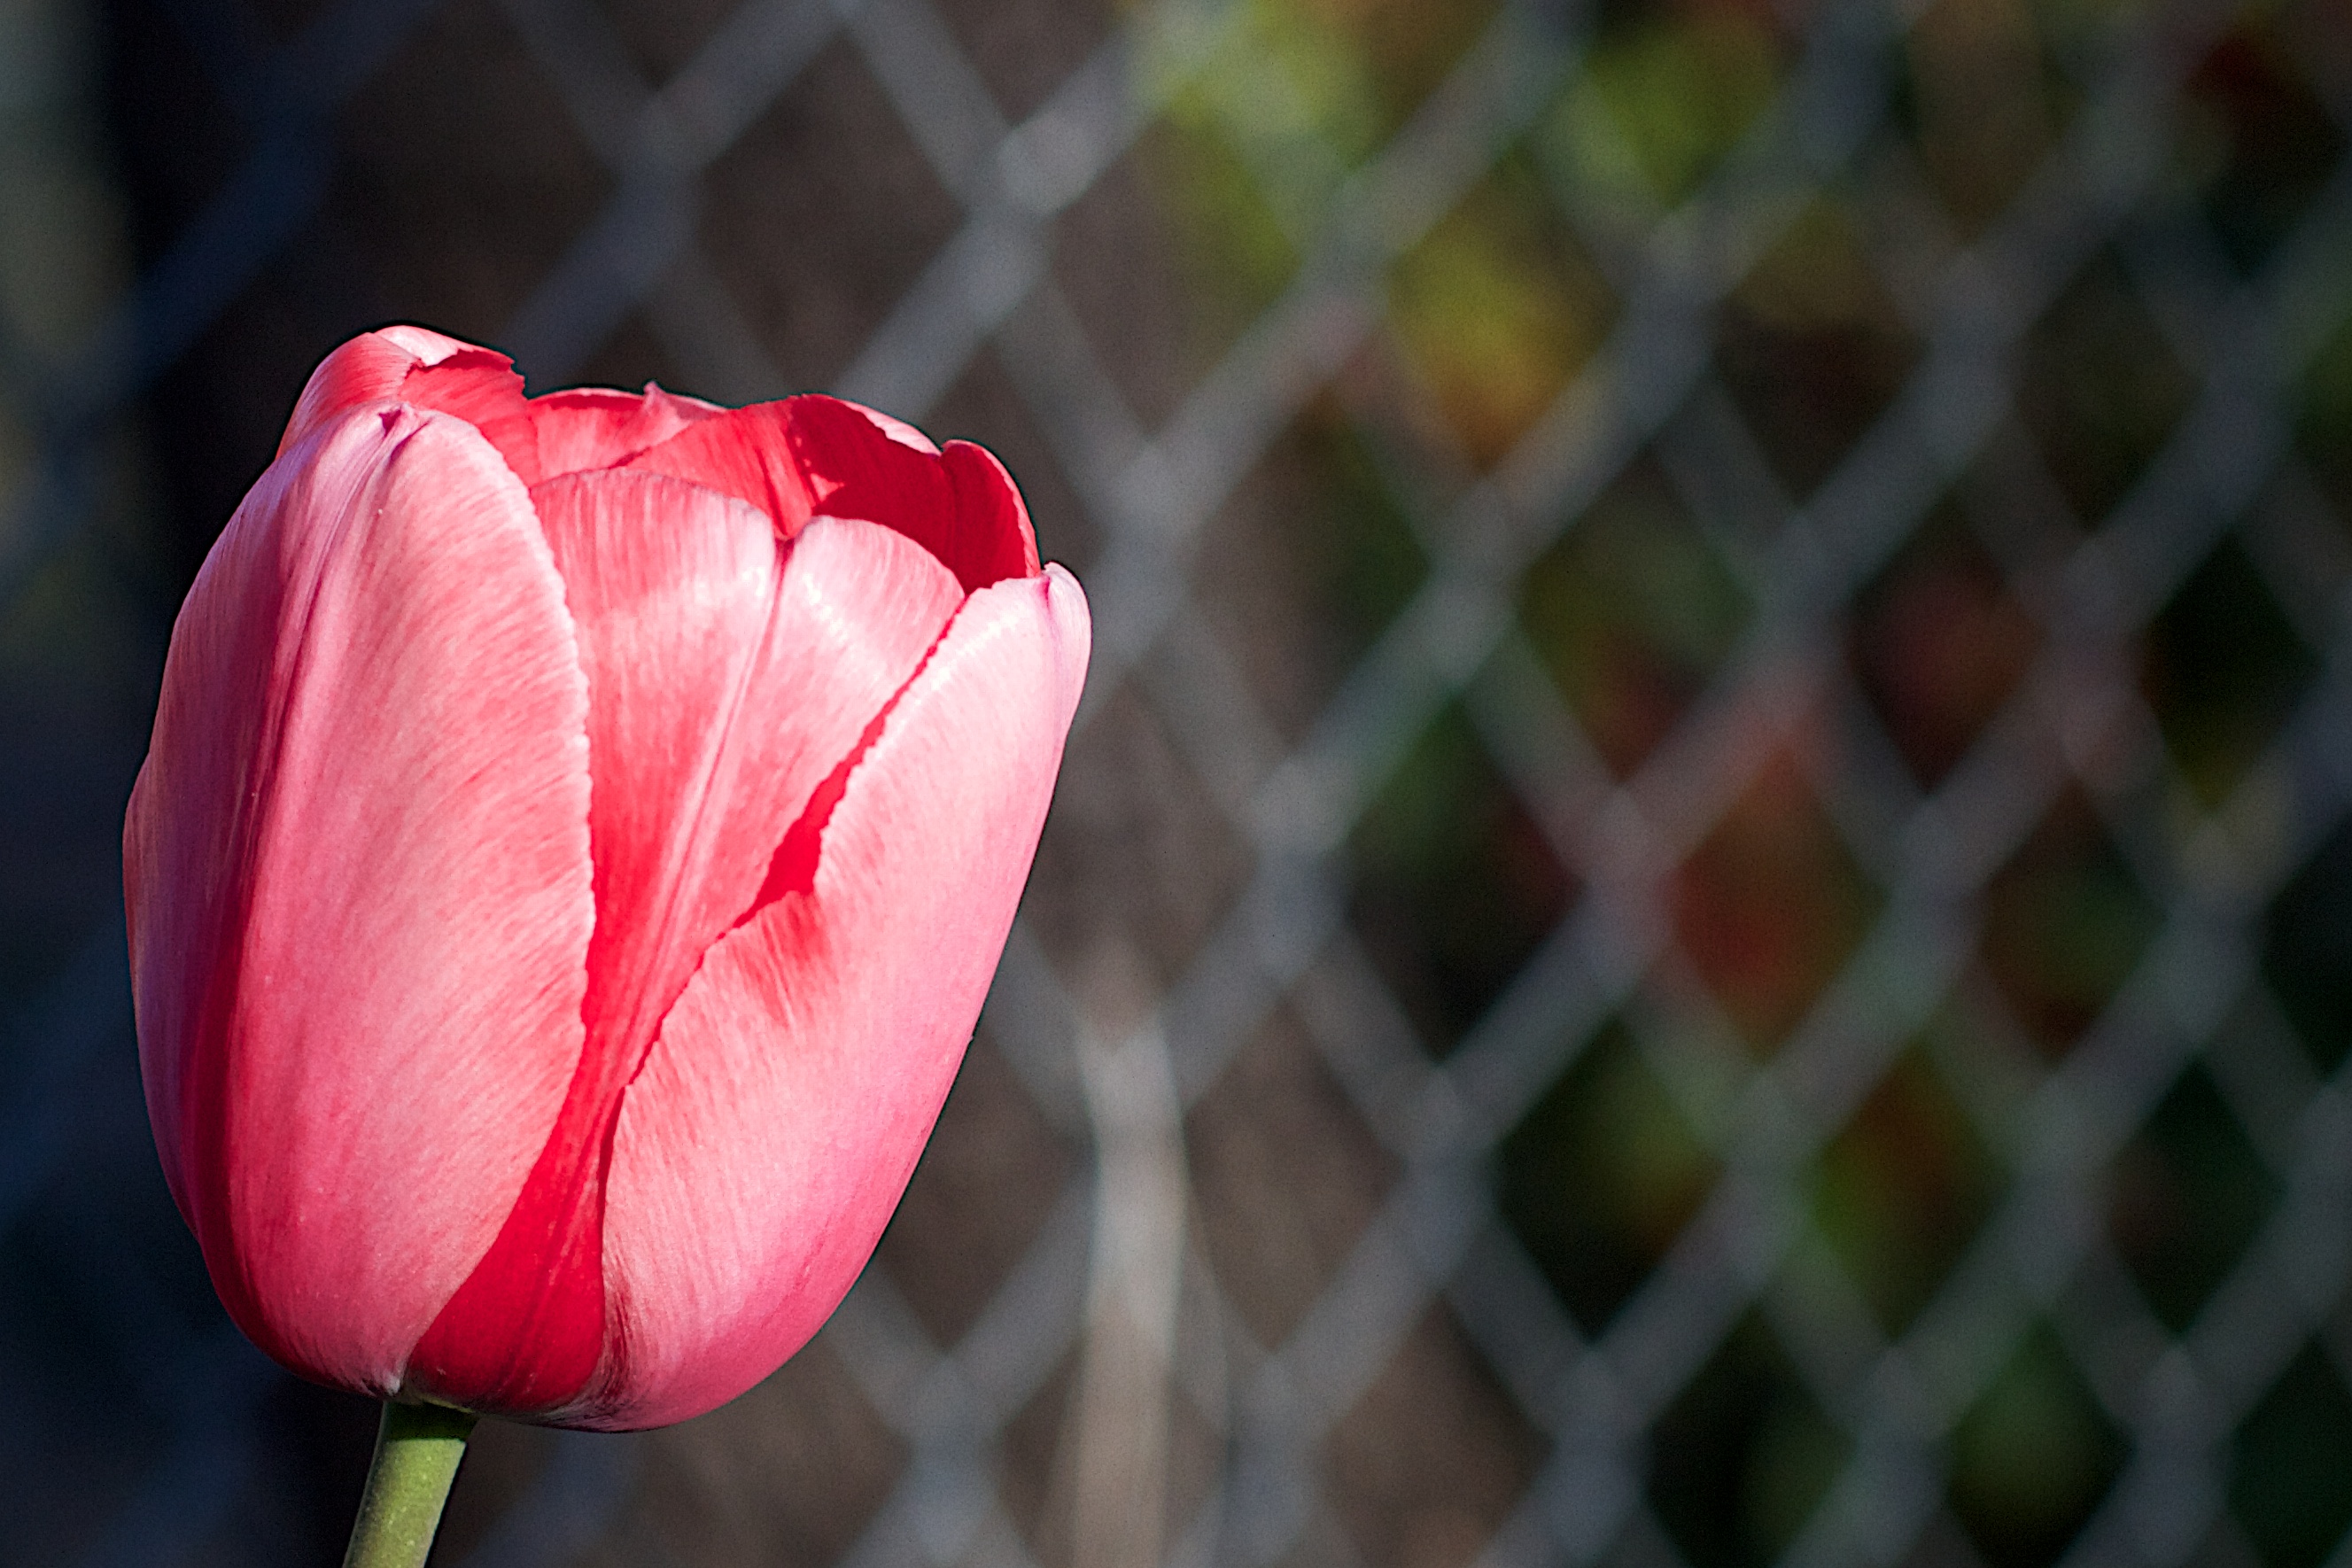
blossom, plant, flower, petal, tulip, red, pink, flora, close up, bud, macro photography, flowering plant, plant stem, land plant